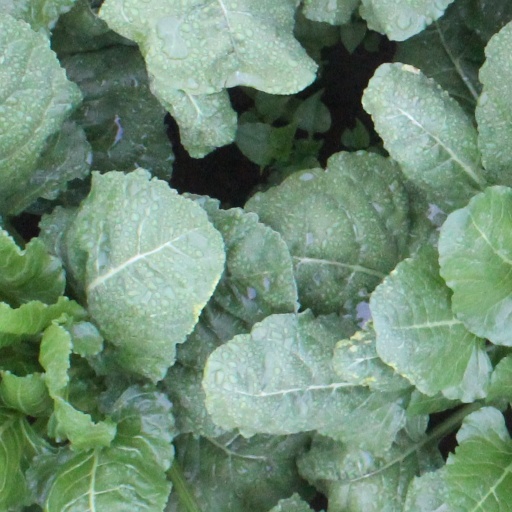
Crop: sugar beet